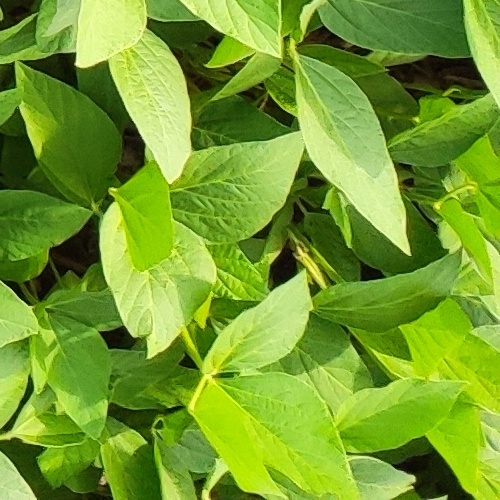
Label: Healthy